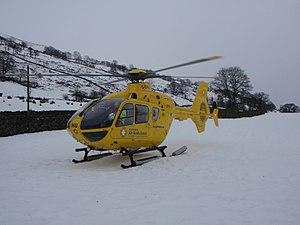
Le North West Air Ambulance est le service médical d'urgence par hélicoptère qui couvre la région du Nord-Ouest de l'Angleterre, comprenant les comtés de Cheshire, Cumbria, Lancashire, Greater Manchester et Merseyside. Il s'agit d'un organisme de bienfaisance enregistré.